Melio Bettina

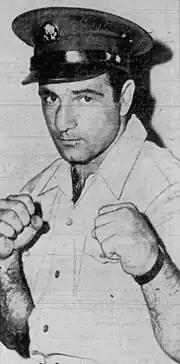
Bettina, circa 1942

Melio Bettina (November 18, 1916 – December 20, 1996) was an American boxer who was the Light Heavyweight World Champion.